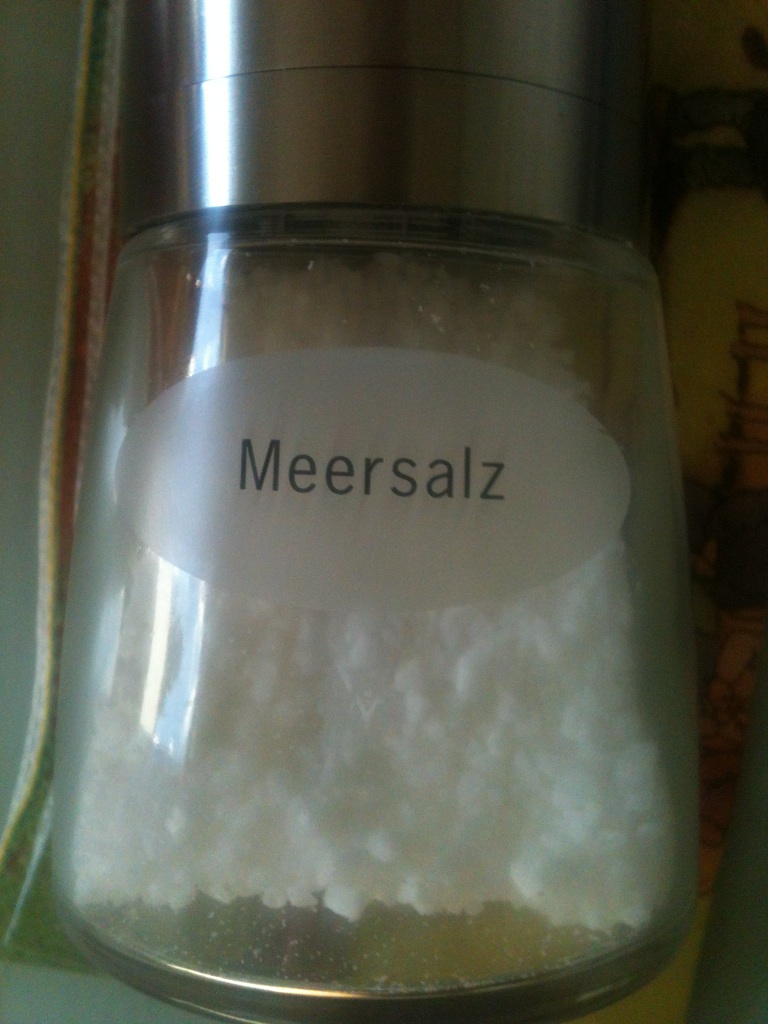Question: Is this salt?
Answer: yes